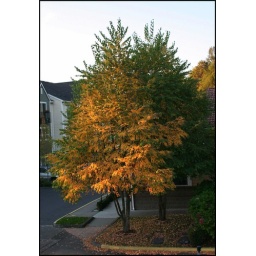
A tree outside our apartment in the setting sun last week. Most of the leaves are on the ground by now.